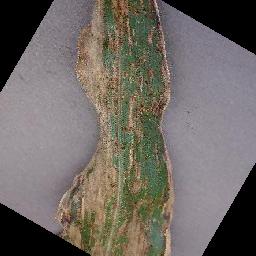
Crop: corn
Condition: (maize)_cercospora_spot_gray_spot